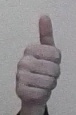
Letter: aleff